Srez

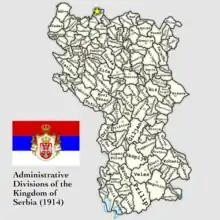
Administrative division of the Kingdom of Serbia, at the srez level (1914)

The srez (/ срезови) was a second-level administrative unit in the Principality of Serbia, Kingdom of Serbia and Yugoslavia. It was a district that included several town- or village municipalities. It was introduced in Serbia in 1834, and abolished in 1963–1367 in SFR Yugoslavia. The unit is no longer used, although the "katastarski srez" is used in cadastral classification of property.